Sampo

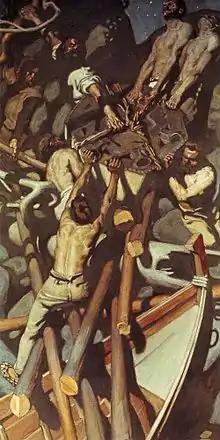
"The Theft of the Sampo", Akseli Gallen-Kallela, 1897

In Finnish mythology, the Sampo or Sammas is a magical device or object described in many different ways, constructed by the blacksmith, inventor and originally the sky god Ilmarinen, and which brings riches and good fortune to its holder, akin to the horn of plenty (cornucopia) of Greek mythology. A central myth in Finnish mythology is the idea that the sampo was once in Pohjola but a group of heroes attempt to steal it. Sammas as something at the center of the world also exists in Estonian mythology.